Eduardo Gomes

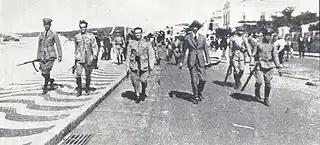
The 18 of the fort on their "death march" - Eduardo Gomes is the first man from the left

Gomes joined the army when he started his course at the Military School of Realengo. He finished this course in 1918 and, in December of the same year, he was transferred to Curitiba. In 1921 he started his course at the Military Aviation School in Rio de Janeiro. In the same year, the presidential campaign divided the oligarchies. Some military officers planned a coup to stop the candidate of the party in power, Artur Bernardes, if he was elected. However, the imprisonment of ex-president Hermes da Fonseca and the closing of the Military Club precipitated the start of a rebellion on July 5, 1922. The rebels gave up quickly and only 28 resisted inside the Fort Copacabana. Gomes proposed that the rebels leave the fortress and face the government troops. They left, armed, and the diehard rebel group is still known as the "18 of the Copacabana Fort".